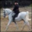
Label: horse